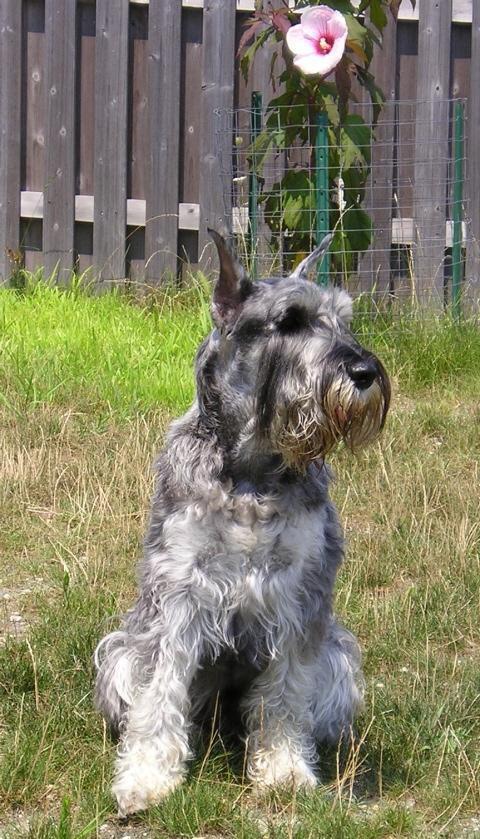
standard_schnauzer